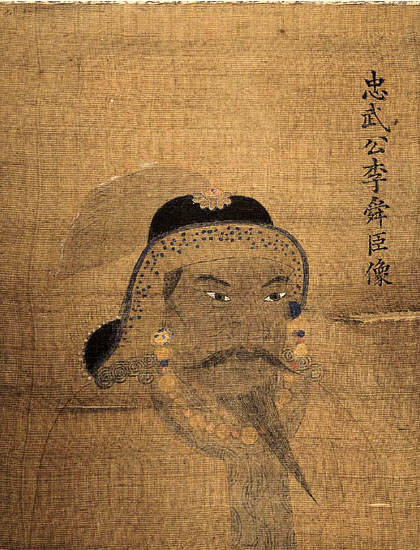
อี ซุน-ชิน

|title=Yi Sun-sin
|hangul= or
|context=old
|rr=I Sunsin "or" Ri Sunsin
|mr=Yi Sunsin "or" Ri Sunsin
|rrja=Yeohae
|mrja=Yŏhae
|rrph=Chungmu
|mrph=Ch'ungmu
อี ซุน-ชิน (; 28 เมษายน พ.ศ. 2087 – 16 ธันวาคม พ.ศ. 2141) คือแม่ทัพเรือของเกาหลีในยุคราชวงศ์โชซ็อน ที่มีชื่อเสียงจากการนำกองทัพเรือเกาหลีเข้าต่อสู้กับกองทัพเรือญี่ปุ่น ในการรุกรานเกาหลีของญี่ปุ่น (พ.ศ. 2135-2141) ในยุคราชวงศ์โชซ็อน เขาเข้าร่วมรบในฐานะผู้บัญชาการที่ 1 แห่งจังหวัดทหารเรือคย็องซัง, ช็อลลา และชุงช็อง ราชทินนามของเขาคือ "Samdo Sugun Tongjesa" (ฮันกึล : 삼도수군통제사, ฮันจา : 三道水軍統制使) ซึ่งแปลว่า ผู้บัญชาการ 3 จังหวัดทหารเรือ ซึ่งเป็นราชทินนามสำหรับผู้ที่ครองตำแหน่ง ผู้บัญชาการหน่วยรบทางทะเลของราชวงศ์โซซอน มาจนถึง พ.ศ. 2439 อี ซุน-ชินมีชื่อเสียงด้วยการเอาชนะกองทัพญี่ปุ่นในขณะที่ฝ่ายตนมีจำนวนน้อยกว่ามากได้ และการประดิษฐ์เรือรบเต่า (คอบุกซ็อน, 거북선) ซึ่งเป็นเรือรบหุ้มเกราะโลหะลำแรกของโลกอีกด้วย เขาได้รับการยกย่องในฐานะแม่ทัพเรือไร้พ่าย และอาจหาญด้วยวีรกรรมการที่ตนนั้นถูกกระสุนปืนไฟยิงแต่มีคำสั่งให้ลูกน้องมัดตนไว้กับเสากระโดงเรือจนกว่าจะตายและให้แม่ทัพรองสวมเกราะของตนเพื่อขวัญกำลังใจของทหารเรือเกาหลีซึ่งมีเพียงไม่กี่คนในโลกนี้ที่ได้รับการยกย่องเช่นนี้ Korean Hero Yi Sunsin
เขาถึงแก่อสัญกรรมในยุทธนาวีที่โนรยัง (อ่านว่า โน-รยัง) จากการถูกยิงด้วยกระสุนปืนไฟหนึ่งนัด ในวันที่16 ธันวาคม พ.ศ. 2141 ราชสำนักโชซ็อนยกย่อง เขาด้วยการพระราชทานราชทินนาม และยศให้หลายตำแหน่ง รวมทั้งชื่อที่ตั้งให้เป็นเกียรติอย่าง "ชุงมูกง" (Chungmugong,충무공, 忠武公, ขุนศึกผู้จงรัก) , "ซ็อนมูอิลดึงกงชิน" (Seonmu Ildeung Gongsin, 선무일등공신, 宣武一等功臣, นายทหารผู้ควรได้รับการยกย่องชั้น1แห่งราชวงศ์โซซอน) และตำแหน่งอีก 2 คือ "ย็องอึยจ็อง" (Yeongijeong, 영의정, 領議政, Prime Minister) , และ "ท็อกพุงบูว็อนกุน" (Deokpung Buwongun, 덕풍부원군, 德豊府院君, เจ้าชายแห่งราชสำนักจากท็อกพุง) และได้รับพระราชทานราชทินนามจากจักรพรรดิว่านลี่แห่งราชวงศ์หมิงว่า "จอมพลเรือแห่งจักรวรรดิหมิง"
== ช่วงต้นของชีวิต ==
อี ซุน-ชินเกิดที่กรุงฮันยัง (ปัจจุบันคือโซล) ตระกูลของเขาคือตระกูลอีแห่งท็อกซู พ.ศ. 2095 อี ช็อง พ่อของเขาถูกจับและลงโทษ จากข้อหาประกอบพิธีศพให้อาชญากรที่ตายไปแล้ว ครองครัวของเขาจึงย้ายไปที่อาซาน จังหวัดกองซางโต พระเจ้าซอนโจพระราชทานอภัยโทษให้ในปี พ.ศ. 2110
หนึ่งในเหตุการณ์ที่สำคัญในช่วงนี้คือการที่เข้าได้เป็นเพื่อนกับ ยู ซองรยง (유성룡) นักวิชาการผู้มีชื่อ ที่ได้เป็นมหาเสนาบดีของเกาหลีในช่วงการรุกรานเกาหลีของญี่ปุ่น (พ.ศ. 2135-2141) ซึ่งในช่วงสงครามนี้ การสนับสนุนของยู ซองลยอง มีความสำคัญมากๆต่อชัยชนะของอี ซุน-ชิน
ในวัยเด็ก เขาเล่นเกมสงครามกับเพื่อนๆ ซึ่งในการละเล่นนี้ เขาได้แสดงให้เห็นถึงความเป็นอัจฉริยะด้านความเป็นผู้นำทางทหาร (เช่นเดียวกับนโปเลียน) และเขายังประดิษฐ์ธนูและลูกศรเองตั้งแต่ยังเป็นวัยเด็ก
พ.ศ. 2119 อี ซุน-ชินเขาสอบคัดเลือกนายทหารประจำปี (무과; 武科) เขาได้แสดงความสามารถเชิงดาบและธนู ให้เป็นที่ประทับใจแก่คณะกรรมการตัดสิน แต่ตกในการสอบขี่ม้าเพราะตกม้าขาหัก หลังจากเข้าสอบใหม่และผ่าน เขาถูกส่งไปรบในตำบลทหารกองทัพภาคเหนือ ในจังหวัดฮัมยอง (ปัจจุบันเป็นจังหวัดหนึ่งของเกาหลีเหนือ) เขาเป็นนายทหารใหม่ที่อายุเยอะที่สุด (32 ปี) เขาได้รับหน้าที่เข้ารบต่อสู้กับพวกหนู่เจิน (ต่อมาคือพวกแมนจู) ที่เข้ามาปล้นสะดมตามแนวชายแดน อี ซุน-ชินได้รับการยอมรับอย่างรวดเร็วจากความเป็นผู้นำและเป็นผู้มีกลยุทธ์
พ.ศ. 2126 เขาวางแผนลวงพวกหนู่เจินให้ออกมารบ จนสามารถเอาชนะและจับหัวหน้าพวกหนู่เจิน มูไปไน ได้อย่างไรก็ตาม อี ซุน-ชินต้องพักราชการไปไว้ทุกข์ให้บิดาที่จากไปตามประเพณีอยู่ 3 ปี ก่อนจะกลับเข้ามารับราชการอีก
ความสามารถและความสำเร็จที่ยอดเยี่ยมของเขานั้น กลับเป็นการสร้างความอิจฉาริษยาให้แก่ผู้อื่นยิ่ง กล่าวหาว่าเขาหนีทัพระหว่างการรบ การใส่ร้ายนี้ นำโดยนายพล ลีอี ผู้ซึ่งต่อมาแพ้ให้กับกองทัพญี่ปุ่นในการรบที่ซางจู การใส่ร้ายป้ายสีเพื่อขัดแข้งขัดขาผู้อื่น กลายเป็นเรื่องปกติมากๆในกองทัพและรัฐบาลเกาหลีในปีถัดๆมา ในที่สุด อี ซุน-ชินก็ถูกจับจองจำและทรมาน หลังถูกปล่อย เขาถูกลดขั้นเป็นเพียงพลทหาร แต่เขาก็ไต่เต้าขึ้นมาใหม่ได้อีกอย่างรวดเร็ว จนได้เป็นผู้บัญชาการศูนย์ฝึกทหาร และถูกย้ายไปเป็นผู้พิภาคษาศาลทหารในจังหวัดเล็กๆแห่งหนึ่ง
ความพยายามของอี ซุน-ชินในภาคเหนือ ทำให้เขาได้เลื่อนตำแหน่งอย่างรวดเร็ว ในช่วงเดือนท้ายๆของปี พ.ศ. 2133 เขาได้รับการปรับเลื่อนตำแหน่งถึง 4 ครั้ง และในท้ายที่สุด เขาได้รับตำแหน่งผู้บัญชาการฝ่ายซ้ายแห่งจังหวัดทหารเรือจอนลา (전라좌도; 全羅左道) ในช่วงนี้เอง รัฐบาลโซซอนกำลังอยู่ในภาวะสับสน เนื่องจากความไม่แน่ชัดว่าญี่ปุ่น ภายใต้การนำของโทโยโทมิ ฮิเดโยชิ จะรุกรานเกาหลีหรือไม่ (ซึ่งผลคือ ญี่ปุ่นรุกรานเกาหลีจริงจริงในอีก 2 ปีให้หลัง) และ การเรืองอำนาจของนู่เอ๋อร์ฮาชื่อ ผู้นำหนุ่มแห่งหนู่เจิน (เขาคือผู้วางรากฐานให้อาณาจักรแมนจู ต่อมา ลูกหลานของเขา ก็สามารถบุกยึดประเทศจีน สถาปนาราชวงศ์ชิงได้) ด้วยเหตุนี้ จึงมีการโยกย้ายนายทหารผู้เปี่ยมประสบการณ์ ขึ้นไปประจำการยังจุดยุทธศาสตร์ ด้วยเหตุนี้ อี ซุน-ชินจึงถูกส่งไปประจำการที่ยอซู ในวันที่ 13 มีนาคม พ.ศ. 2133 และที่นี่เอง เขารับผิดชอบสร้างมณฑลทหารเรือขึ้นมา ซึ่งต่อมากลายเป็นกุญแจสำคัญในการต่อต้านกองทัพญี่ปุ่นในสงคราม 7 ปีหรือศึกอิมจิน (ชื่อที่ชาวเกาหลีเรียก การรุกรานเกาหลีของญี่ปุ่น (พ.ศ. 2135-2141)) เขาสร้างความแข็งแกร่งให้กองทัพเรือเกาหลีผ่านการปรับปรุงหลายครั้ง รวมไปถึงการสร้างเรือเต่า โคบุ๊คซอน ที่ถือได้ว่าเป็นเรือรบหุ้มเกราะเหล็กลำแรกของโลก
== การรุกรานเกาหลีของญี่ปุ่น (พ.ศ. 2135-2141) ==
วีรกรรมของอี ซุน-ชิน ได้รับการจดจำอย่างมาก จากการเข้าร่วมรบหลายต่อหลายครั้งในการรุกรานเกาหลีของญี่ปุ่น (พ.ศ. 2135-2141) นี้เอง ในปี พ.ศ. 2135 โทโยโทมิ ฮิเดโยชิออกคำสั่งเคลื่อนพลเข้าตีเกาหลี หมายจะกวาดพื้นที่ทั้งคาบสมุทรเกาหลี เพื่อใช้เป็นฐานปฏิบัติการหน้าในการเข้ายึดประเทศจีนต่อไป หลังการโจมตีเมืองปูซาน อี ซุน-ชินก็เริ่มปฏิบัติการโต้ตอบทางทะเล จากยอซู หน่วยบัญชาการของเขา เขามีชัยเหนือญี่ปุ่นใน ยุทธนาวีที่โอ๊กโป,ยุทธนาวีที่ซาชาน และอีกหลายศึก ชัยชนะอย่างต่อเนื่องของเขา ทำให้แม่ทัพทั้งหลายของญี่ปุ่นกังวลถึงภัยจากทางทะเล อี ซุน-ชินเข้ารบในยุทธนาวีใหญ่ๆ อย่างน้อย 23 ครั้ง และได้ชัยชนะทุกครั้ง
ฮิเดโยชิตระหนักถึงความจำเป็นยิ่งยวด ถึงการครอบครองทะเลในระหว่างสงคราม จากล้มเหลวในการจ้างเรือแกลเลียนจากโปรตุเกส ฮิเดโยชินจึงหันไปเพิ่มขนาดกองเรือของเขาเป็น 1,700ลำ โดยคิดว่าเกาหลีจะสู้ในระยะประชิด และญี่ปุ่นจะเอาชนะได้โดยง่ายเป็นแน่ เพราะในเวลานั้นระดับความสามารถของกองทัพเกาหลีและญี่ปุ่นแตกต่างกันมาก
มีเหตุผลอยู่หลายประการว่าทำไมอี ซุน-ชินถึงชนะได้หลายต่อหลายครั้ง หนึ่งคือ อี ซุน-ชินได้เตรียมตัวรับมือกับสงคราม ที่เขามองว่าเลี่ยงไม่ได้ โดยการตรวจความพร้อมของกำลังพล, ยุทโธปกรณ์และเกียกกาย (กองเสบียง) ให้มีความพร้อมอยู่เสมอ โดยเฉพาะอย่างยิ่ง การวางแผนและสร้างเรือเต่า ที่ถือว่าเป็นกุญแจหลักต่อชัยชนะในครั้งนี้ สอง เกาหลีมีความเชี่ยวชาญในด้านภูมิศาสตร์ประเทศของตัวเองเป็นอย่างดี และอี ซุน-ชินก็มักจะล่อญี่ปุ่น ให้เข้ามารบในที่ๆและวันเวลาญี่ปุ่นเสียเปรียบเสมอๆ โดยสถานที่นั้นคือสถานที่ที่เป็นช่องแคบ เรือรบญี่ปุ่นที่มีจำนวนมากเข้ามาติดกับและเบียดเสียดจนเรือรบแถวหลังไม่สามารถช่วยสนับสนุนได้และคลื่นทะเลหนุนให้เรือรบญี่ปุ่นเข้ามาในช่องแคบได้ง่าย แต่หนีออกไปไม่ได้ อี ซุน-ชินยังแสดงให้ทหารหาญเห็นถึงความกล้าหาญและความจงรักษ์เสมอๆ เขาปฏิบัติต่อทหารของเขาด้วยเกียรติ และรบเคียงบ่าเคียงไหล่ทหารหาญ แม้ในสถานการณ์เสี่ยงอันตราย มีการบันทึกเอาไว้ว่า เขามักจะแสดงออกถึงความเสียดายในชีวิตทหารที่ตายไป และตอบสนองความต้องการสุดท้ายของทหารที่เสียชีวิตในหน้าที่|เสียชีวิตเสมอๆ ด้วยเหตุนี้เอง ทหารทุกนายจึงรักเขา และพร้อมที่จะร่วมเป็นร่วมตายกับเขา แม้ข้าศึกจะมีจำนวนมากกว่านับร้อยเท่า มากไปกว่านั้น เขามีคุณสมบัติของความเป็นผู้นำ|ผู้นำในการรักษาขวัญกองทัพ ในยามที่ข่าวความพ่ายแพ้ทางบกจะเข้ามา และอีกประการหนึ่งที่ทำให้เกาหลีชนะญี่ปุ่นได้คือ เรือรบเกาหลี พานโอกซอน ที่มีคุณลักษณ์เหนือชั้นกว่าเรือรบญี่ปุ่นยิ่ง โดยเชิงโครงสร้างแล้ว พานโอกซอนมีความแข็งแกร่งมากกว่า ท้องเรือแข็งแกร่ง มีปืนใหญ่ประจำเรือไม่ต่ำกว่า 20 กระบอก ในขณะที่ญี่ปุ่นมีเพียงหนึ่งหรือสองกระบอก ถึงแม้บางลำจะเป็นปืนอย่างยุโรปแต่ก็เป็นปืนรุ่นเก่า จึงทำให้เรือรบเกาหลีมีข้อได้เปรียบในการสู้ระยะไกลอย่างมาก
ความเยี่ยมยอดของเขา ในฐานะนักยุทธศาสตร์และผู้นำนั้น ได้รับการกล่าวขานอย่างมาก ในระหว่างสงคราม ตัวอย่างเช่น ยุทธการที่ช่องแคบมยองลยาง (명량) ที่อี ซุน-ชินนำเรือพานโอกซอนเพียง 13 ลำ เข้าโรมรันกับกองเรือญี่ปุ่น 333 ลำ (เป็นเรือรบ 133ลำ และเรือลำเลียงไม่น้อยกว่า 200 ลำ)
The Failure of the 16th Century Japanese Invasions of Korea ¿£½ÎÀÌ¹ö ¹é°ú°Ë»ö - ¸í·®´ëÃ¸ 한국일보 : 전남&#x5D; "명량대첩 승전고 다시 울려라" 세계를 밝히는 신문 - 세계닷컴
ในวันที่ 26 ตุลาคม พ.ศ. 2140 โดยสามารถจมเรือรบญี่ปุ่นได้รวม 31 ลำ ปูมบันทึกความทรงจำของอี ซุน-ชิน:วันที่ 17 กันยายน ค.ศ. 1596 (ตามจันทรคติ) ทำให้เรือจำนวนหนึ่งใช้การไม่ได้รวม 92 ลำ จับทหารญี่ปุ่นในการรบมาเป็นเชลยประมาณ 8,000 ถึง 18,466 นาย ภาพยนตร์เกาหลีเรื่อง ""Immortal Admiral Yi Sun-shin"" ในขณะที่ทางเกาหลีไม่เสียเรือเลยสักลำ มีเพียงทหารตาย 2 นาย และบาดเจ็บ 3 นาย บนเรือที่อี ซุน-ชินบัญชาการ ปูมบันทึกความทรงจำของอี ซุน-ชิน:วันที่ 19 กันยายน ค.ศ. 1596 (ตามจันทรคติ) และอี ซุน-ชินยังเป็นผู้บัญชาการที่กระตือรือร้น มักจะเป็นฝ่ายเข้าตีกองเรือญี่ปุ่นอยู่เสมอ
ภายใต้การบัญชาการของ อี ซุน-ชิน กองทัพญี่ปุ่นจึงต้องถอนกำลังออกไปอย่างหลีกเลี่ยงไม่ได้ ทำให้เกาหลีและจีนปลอดภัยจากการรุกรานของญี่ปุ่น
ความสำเร็จในการรบในครั้งนี้ เป็นผลจากการแผนการวางกลยุทธ์ โดยเขาศึกษาทิศทางของกระแสน้ำและกระแสลมอย่างละเอียดจนทำให้ชนะข้าศึกในที่สุด (ในปี พ.ศ. 2557 มีการนำยุทธการที่ช่องแคบมยองลยาง (ฮันกึล : 명량) ไปสร้างเป็นภาพยนตร์สงครามอิงประวัติศาสตร์ในชื่อ อีซุนชิน ขุนพลคลื่นคำราม Myeongryang : The Admiral: Roaring Currents, Roaring Currents ทำรายได้สูงสุดในปีที่ออกฉายและยังคงทำรายได้สูงสุดตลอดกาลในประเทศเกาหลีใต้)
พ.ศ. 2136 อี ซุน-ชิน ได้รับการแต่งตั้งให้เป็นผู้บัญชาการกองทัพเรือภาคใต้ และได้รับพระราชทานราชทินนาม "นายพลเรือแห่งสามจังหวัดทหารเรือ" (ฮันกึล : 삼도수군통제사, ฮันจา :三道水軍統制使) ซึ่งทำให้เขาสามารถบังคับบัญชา กองทัพเรือซ้ายและขวาของจังหวัดกองซางโต กองทัพเรือซ้ายและขวาของจังหวัดจอนลา และกองทัพเรือซ้ายและขวาของจังหวัดชุงชอง
=== การทัพทั้งสี่ของแม่ทัพลี ===
กองกำลังญี่ปุ่นยกพลขึ้นบกที่ปูซานและดาแดจิน ที่ซึ่งเป็นเมืองท่าทางใต้ของเกาหลี เนื่องจากไม่มีกองเรือต่อต้าน กองทัพบกญี่ปุ่นจึงรุกคืบ เข้ายึดเมืองท่าทั้ง 2 ได้อย่างรวดเร็ว และเริ่มรุกขึ้นเหนือประหนึ่งสายฟ้าฟาด ทำให้เดินทางถึงโซลในวันที่ 2 พฤษภาคม พ.ศ. 2135 ใช้เวลานับจากปฏิบัติการสะเทินน้ำสะเทินบก|ยกพลขึ้นบกเพียง 19 วัน สาเหตุที่กองทัพญี่ปุ่นสามารถดำเนินกลยุทธ์ได้อย่างรวดเร็วนั้น เนื่องจากความไร้ประสิทธิภาพของกองทัพบกภาคใต้ เนื่องจากกองกำลังหลักทางบกของเกาหลีไปอยู่ที่ภาคเหนือเป็นส่วนใหญ่ อีกทั้งประมาทว่าญี่ปุ่นจะไม่รุกราน โดยเฉพาะอย่างยิ่ง การรบที่แซงจู และความล้มเหลวในการป้องกันด่านโจลยอง
การทัพทั้งสี่ของอี ซุน-ชิน รวมไปถึงทุกๆ ปฏิบัติการ อย่างน้อย 33 ปฏิบัติการใหญ่ๆ ที่อี ซุน-ชินได้ชัยมา ทำให้ญี่ปุ่นต้องเสียเรือรบซันเคน เรือลำเลียงพล และเรือลำเลียงเสบียงนับร้อยๆ และมีทหารถูกจับนับพันนาย
=== เรือเต่า ===
ไฟล์:TurtleShip1795.jpg|thumb|right|ภาพวาดเรือเต่า
ความสำเร็จที่ได้รับการจดจำมากของแม่ทัพลีก็คือการรื้อฟื้น และพัฒนาเรือเต่า (โคบุคซอน;거북선) ขึ้นมาจากความคิดสร้างสรรค์ของเขา และการสนับสนุนของผู้ใต้บังคับบัญชาทุกนาย แท้จริงแล้ว อี ซุน-ชินไม่ใช่ผู้ที่คิดค้นเรือเต่านี้ขึ้นมา อย่างที่หลายคนเข้าใจกัน หากแต่เขานำแบบแปลนเก่า ที่มีการคิดขึ้นมาแต่ยุคต้นราชวงศ์โชซ็อน มาปรับปรุงใหม่ต่างหาก มีการคาดกันว่า แบบแปลนเก่านี้ น่าจะถูกเขียนขึ้นในรัชสมัยของพระเจ้าแทจง
เรือเต่าที่อี ซุน-ชินได้ปรับปรุงขึ้น มีอัตราบรรจุปืนใหญ่ 24-28 กระบอก โดยแบ่งเป็นกราบ (ด้านข้างของเรือ) ละ 11กระบอก และหัวและท้ายเรือ ตำแหน่งละหนึ่งกระบอก หัวเรือถูกแกะสลักเป็นรูปมังกร และที่หัวมังกรแกะสลักนี้ สามารถบรรจุปืนใหญ่ได้อีกถึง 4 กระบอก อีกทั้งมีการบรรจุม่านควันอีกด้วย ปืนใหญ่และม่านควันนี้ถูกตกแต่งเข้ากันอย่างดี เพื่อการข่มขวัญข้าศึก ที่ด้านข้างของเรือ มีการเจาะช่องเพื่อยิงธนู, ปืนคาบชุด และปืนครก หลังคาเรือถูกคลุมด้วยแผ่นโลหะรูปเรขาคณิต|แปดเหลี่ยมและหนามแหลม จุดประสงค์ของการสร้างหนามแหลมนี้ เพื่อป้องกันข้าศึกที่พยายามบุกเข้ายึดเรือ เพราะด้วยเหตุว่าลี ชุนชินทราบดีว่าประสิทธิภาพของทหารเกาหลีนั้นต่างจากความชำนาญอาวุธของทหารญี่ปุ่นมากรวมถึงทหารราบเกาหลีมักด้อยความสามารถทั้งด้านการฝึกฝนและอาวุธ ถึงแม้จะมีการสวมเกราะของทหารทั้ง2ฝ่ายแล้วก็ตามเรือรบญี่ปุ่นนี้มีขนาดใหญ่กว่าเรือเกาหลี อีกทั้งมีกราบเรือที่ยาวกว่า หนามแหลมบนเรือเต่านี้ จึงมีประโยชน์ในการป้องกันทหารญี่ปุ่นกระโดดลงมายึดเรืออย่างยิ่ง ตัวเรือมีหางเสืออยู่2ใบ และใบพาย 20ใบ ในยามเดินเรือ หนึ่งใบพาย จะใช้ 2ฝีพาย แต่ในยามรบ จะใช้ 5ฝีพาย
ยังเป็นที่ถกเถียงกันอยู่ในวงการประวัติศาสตร์ เกี่ยวกับจำนวนชั้นของเรือเต่า ว่ามี 2 หรือ 3ชั้น และยังไม่มีคำตอบที่ชัดเจน แต่ทว่า เป็นที่แน่นอนว่าเรือเต่านั้นมีหลายชั้น แยกฝีพายออกจากหน่วยรบ นี่ทำให้เรือเต่ามีความคล่องตัวสูง เนื่องด้วยทั้งกำลังคนและลม โดยมากแล้ว เชื่อว่าเรือมี 2ชั้น ตามแปลนที่1 และ2ของเรือเต่า แต่นักประวัติศาสตร์บางท่านก็ยังเชื่อว่าเรือเต่ามี 3ชั้น เนื่องจากอี ซุน-ชินเป็นคนที่มีความเป็นส่วนตัวอันเป็นเอกลักษณ์ และเป็นคนมีความคิดสร้างสรรค์สิ่งใหม่ๆเสมอๆ ซึ่งแตกต่างจากคนอื่นที่มีคุณวุฒิ และวัยวุฒิเช่นเดียวกับเขาอย่างสิ้นเชิง จึงมีความเป็นไปได้ว่าเขาจะสร้างเรือเต่า 3ชั้น นอกจากนี้ เรือธงของเขา (เรือปานโอกซอน) ที่เขาใช้ตลอด 4การทัพนี้ ก็มี 3ชั้น ดังนั้นเรือเต่าก็น่าจะมี 3ชั้นเช่นกัน
เรือเต่านี้ เป็นส่วนที่มีชื่อเสียงที่สุดเกี่ยวกับกองเรือของอี ซุน-ชิน แต่เขากลับไม่เคยใช้เรือเต่ามากกว่า 5ลำ ในแต่ละยุทธนาวี สาเหตุที่ใช้น้อยนั้น ไม่ใช่มาจากเรื่องงบประมาณ และเวลาในการก่อสร้างอันมีจำกัดในตอนนั้น แต่เป็นเพราะกลยุทธ์การนาวีต่างหาก ในยุคนั้น คงมีเพียงราชนาวีอังกฤษและราชนาวีโซซอนเท่านั้น ที่ใช้ปืนใหญ่เป็นอาวุธหลัก โดยประวัติศาสตร์แล้ว ราชนาวีโซซอนมักจะปราบโจรสลัด|สลัดญี่ปุ่นด้วยปืนและปืนใหญ่มาตั้งแต่ราวๆ พ.ศ. 1933 แต่ราชนาวีโซซอนไม่มีหน่วยนาวิกโยธิน เพื่อยึดเรือ ในขณะที่กองทัพเรือญี่ปุ่นมี ดังนั้นจึงเป็นเรื่องสำคัญมากสำหรับราชนาวีโซซอน ในการ "ออกห่าง" จากเรือรบญี่ปุ่น อี ซุน-ชินมักจะเตือนลูกน้องเขาเสมอว่า การไปรบประชิดตัวกับญี่ปุ่นเป็นเรื่องต้องห้าม เพราะฝ่ายญี่ปุ่นเป็นผู้เชี่ยวชาญด้านอาวุธระยะประชิดและกองทัพออกแบบอย่างมีประสิทธิภาพเพื่อด้านนี้โดยเฉพาะ แต่ให้อาศัยระยะยิงที่เหนือกว่าให้เป็นประโยชน์แทน และเรือเต่าก็ถูกออกแบบมาเพื่อการนี้
เรือเต่า ถูกนำออกมาใช้ครั้งแรกในยุทธนาวีแห่งซาชอน (พ.ศ. 2135) และถูกนำมาใช้เกือบทุกครั้งจนกระทั่งเกิดเหตุการณ์ ยุทธนาวีแห่งชีลชอนลยาง|โศกนาฐกรรมที่ชีลชอนลยาง ที่ราชนาวีเสียเรือเต่าและพานโอกซอนทั้งหมด เหลือเพียง เรือพานโอกซอน 13ลำเท่านั้น (อี ซุน-ชินไม่ได้เป็นผู้บังคับบัญชาในยุทธนาวีนี้ เนื่องจากเชื่อว่าเป็นกับดัก จึงถูกจับขึ้นศาลทหาร) และไม่ปรากฏอีกเลย นับแต่ยุทธการที่ช่องแคบมยองลยาง จุดเปลี่ยนที่2 ของสงคราม
เรือเต่านี้ โดยมากมักจะใช้เป็นหัวหอกทะลวงข้าศึก ใช้ได้ดีในพื้นที่แคบ ล้อมรอบไปด้วยเกาะแก่ง แต่ไม่เหมาะที่จะใช้ในทะเลเปิด
=== สายลับสองหน้าของญี่ปุ่น และความแตกแยกของเกาหลี ===
หลังชัยชนะอย่างต่อเนื่องของอี ซุน-ชิน ฮิเดโยชิ และแม่ทัพของเขาก็เริ่มหวาดเกรง เพราะกองเรือเกาหลีเข้าใกล้ปูซาน ฝ่ายญี่ปุ่นกลัวว่าเส้นทางลำเลียงเสบียงจะถูกตัด อีกทั้ง อี ซุน-ชินยังทำให้การขนส่งอาหารและยุทโธปกรณ์ของญี่ปุ่นล่าช้า กำลังเสริมจากญี่ปุ่นก็ผ่านด่านกองทัพเรือเกาหลีไปไม่ได้ ด้วยเหตุนี้ แผนการบุกเข้าเปียงยางจึงชะงักลง ด้วยว่าเสบียงมาไม่ถึงมือกองหน้าทั้ง2ของญี่ปุ่น
แต่ฮิเดโยชิก็ปรับแผนอย่างรวดเร็ว ที่ปูซาน เรือรบญี่ปุ่นถูกปรับปรุงด้วยการเสริมเกราะไม้และปืนใหญ่ และเพิ่มมาตรการป้องกันอ่าวด้วยปืนใหญ่ตามริมแนวชาวฝั่ง โดยสั่งให้โรงหล่อในปูซานหล่อขึ้นมา ที่สำคัญที่สุด ญี่ปุ่นรู้ว่าใครอยู่เบื้องหลังความกลัวของพวกเขา และอี ซุน-ชินจะต้องถูกกำจัดให้พ้นทาง ตราบใดที่อี ซุน-ชินยังอยู่ ไม่มีอะไรสามารถรับประกันความปลอดภัยทางทะเลให้ญี่ปุ่นได้แน่นอน
เนื่องจากความแยกแยก แบ่งฝักฝ่าย เล่นพรรคเล่นพวกของราชสำนักโซซอน ทำใหญ่ญี่ปุ่นคิดกลอุบายได้ สายลับ|สายลับสองหน้าของญี่ปุ่นนาม โยชิระ ถูกส่งเข้าหานายพลเกาหลีนาม คิม อูงซู เพื่อคอยป้อนข้อมูลเท็จให้เกาหลี และทางเกาหลีก็เชื่อเขาเสียด้วย
วันหนึ่ง เขาหลอกแม่ทัพคิมว่า แม่ทัพ คาโต้ คิโยมาสะจะยกทัพมา ณ สถานที่ และวันเวลาที่แน่นอน ด้วยกำลังพลมหาศาล เพื่อโจมตีชายฝั่งอย่างแน่นอน และยุยงให้เขาส่งอี ซุน-ชินออกไปรบ แม่ทัพคิมหลงเชื่อและส่งสารแจ้งไปยังจอมพล คอน ยูล ผู้บัญชาการทหารสูงสุด (Commander-in-Chief; 도원수, 導元帥) ผู้ที่ส่งสารฉบับนี้ขึ้นทูลเกล้าถวายแด่พระเจ้าซอนโจอีกทอด พระเจ้าซอนโจทรงกระหายชัยชนะ เพื่อที่จะขับญี่ปุ่นออกไปจากราชอาณาจักรของพระองค์ยิ่งนัก จึงทรงพระราชทานพระบรมราชานุญาตให้โจมตี อย่างไรก็ตาม อี ซุน-ชินกลับปฏิเสธที่จะสนองพระบรมราชโองการ เนื่องจากเขาทราบดีว่า ข้อมูลนี้ได้รับมาจากสายลับของข้าศึก อีกทั้งยุทธภูมินี้ เต็มไปด้วยหินโสโครก อันตรายอย่างยิ่ง อีกทั้งคลื่นลมก็ไม่เหมาะแก่การรบ ที่สำคัญ เขาไม่เชื่อคำพูดสายลับสองหน้า
เมื่อแม่ทัพคิมกราบทูลรายงานถึงการปฏิเสธพระบรมราชโองการ เหล่าขุนนางขี้อิจฉา ที่จ้องจะล้มอี ซุน-ชินต่างก็เร่งกราบทูลให้ลงพระอาญาอี ซุน-ชิน และส่งแม่ทัพวอน กยูน อดีตอดีตผู้บัญชาการกองเรือตะวันตกแห่งจังหวัดกองซาง และผู้บัญชาการทหารบกแห่งจอนลา เพื่อเป็นการซ้ำเติมอี ซุน-ชิน วอน กยูนยังกราบทูลรายงานป้ายสีว่า อี ซุน-ชินเป็นพวกขี้เหล้าและเกียจคร้าน
ด้วยเหตุนี้ อี ซุน-ชินจึงถูกปลด ถูกจับใส่โซ่ตรวน และถูกส่งไปยังโซล เพื่อทรมานและจองจำ อี ซุน-ชินถูกทรมานจนเกือบตาย ด้วยวิธีทรมานพื้นฐานเช่น การเฆี่ยนด้วยแส้, การโบยตีด้วยพลอง, การนาบด้วยเหล็กร้อนแดง และ ด้วยวิธีตามแบบการทรมานของเกาหลี คือการหักขา แท้จริงแล้ว พระเจ้าซอนโจทรงหมายจะเอาชีวิตเขาด้วยซ้ำ แต่ผู้สนับสนุนอี ซุน-ชิน โดยเฉพาะ เสนาบดีชุง ตาก ขอให้ทรงเมตตาอี ซุน-ชิน เพื่อเห็นแก่ความดีความชอบแต่ครั้งก่อน ส่วนมหาเสนาบดี ยู ซอง ลยอง ที่เคยเป็นเพื่อนสมัยเด็กของอี ซุน-ชิน และเป็นหัวเรือใหญ่ในการสนับสนุนเขากลับนิ่งเงียบในช่วงนี้ แม้จะได้รับการละเว้นโทษตาย แต่เขากลับถูกลดขั้นลงเป็นทหารเลวอีกครั้ง ในกองพลของจอมพลคอน ยูล โทษนี้ สำหรับแม่ทัพเกาหลีนั้น รุนแรงยิ่งกว่าโทษตายเสียอีก เพราะพวกเขามีชีวิตอยู่ด้วยเกียรติยศ
อย่างไรก็ตาม นี่ไม่ใช่ครั้งแรกที่เขาโดนลดขั้นลงเป็นทหารเลว ก่อนนี้ ตอนที่เขาเป็นนายทหาร เขาก็เคยถูกใส่ความว่าหล่ะหลวมในการป้องกัน เผ่าหนี่เจิน อานารยชน ผู้รุกรานจากทางเหนือ ที่ส่งผลให่เกิดความสูญเสียมากมายนัก แต่ข้อเท็จจริงนั้น อี ซุน-ชินมองเห็นถึงจุดอ่อนนี้แล้ว และสั่งให้เสริมแนวป้องกัน แต่ผู้บังคับบัญชาของเขากลับเห็นว่าเขาเลอะเทอะ และโยนความผิดทุกอย่างให้เขาในภายหลัง
แต่ถึงแม้ว่าเขาจะได้รับความอัปยศอดสู จากการถูกลดขั้นเป็นทหารเลว แต่เขาก็ยังคงทำงานของเขาโดยไม่ปริปากบ่นอย่างขยันขันแข็ง อีกทั้งบรรดานายทหารก็ล้วนให้เกียรติเขา ด้วยรู้ว่าเขาเป็นผู้บริสุทธิ์ และในไม่ช้า เขาก็เข้าไปอยู่ภายใต้การบังคับบัญชาของจอมพลคอน ยูล จนกระทั่งการตายในสนามรบของแม่ทัพวอน กยูน พร้อมหายนะที่ช่องแคบชีลชอนลยอง เขาจึงได้รับการคืนยศ
=== การคืนยศและการทัพครั้งสุดท้าย ===
เนื่องด้วยอี ซุน-ชิน ไม่มีอำนาจใดๆอีกต่อไปแล้ว ญี่ปุ่นจึงไม่มีอะไรต้องกังวลอีกต่อไป การเจรจาสันติภาพระหว่างเกาหลีและญี่ปุ่น ประสบความล้มเหลวใน พ.ศ. 2139 และการรุกรานเกาหลีครั้งที่2จึงเปิดฉากขึ้นในต้นเดือนของปีถัดมา ด้วยกำลังพล 140,000 นาย และกองเรือ 1,000ลำ แต่รอบนี้ญี่ปุ่นโชคไม่ดีเหมือนคราวก่อน สมเด็จพระจักรพรรดิว่านลี่ แห่งราชวงศ์หมิง มีพระบรมราชโองการ ส่งกองพลนับพันเข้ามาช่วยเหลือเกาหลีในครั้งนี้ ดังนั้น เกาหลีจึงสามารถยันกองทัพญี่ปุ่น และผลักญี่ปุ่นลงใต้ได้สำเร็จในช่วงฤดูหนาวของปีพ.ศ. 2139
ถึงแม้ว่ากองทัพผสมทางบกของเกาหลี-จีนจะประสบความสำเร็จอย่างงดงาม แต่ในด้านกองทัพเรือนั้นกลับล้มเหลว แม่ทัพวอน กยูนล้มเหลวในการป้องกันน่านน้ำ ปล่อยให้กองทัพเรือญี่ปุ่นยกพลขึ้นบกที่อ่าวโซแซงได้โดยสวัสดิภาพ และเริ่มปฏิบัติการทางทหารได้อย่างง่ายดาย
แม่ทัพวอน กยูน ผู้ที่เข้ามารับผิดชอบกองทัพเรือเกาหลีแทนอี ซุน-ชิน ตัดสินใจเคลื่อนกองเรือทั้งหมดของราชนาวีโซซอน ที่สร้างโดยอี ซุน-ชิน จำนวน 150ลำ พร้อมกะลาสี 30,000นาย วอน กยูนเคลื่อนพลจากฐานทัพเรือยอซูโดยแทบจะไม่ได้มีแผนการอะไรเลย นอกจากลาดตระเวณล่าทำลายกองเรือญี่ปุ่นบริเวญปูซาน เช้าวันถัดมา วอน กยูน ก็ตรวจพบกองเรือญี่ปุ่น วันที่ 28 สิงหาคม พ.ศ. 2140 ที่ช่องแคบชิลชอน ยุทธนาวีที่ช่องแคบชิลชอนก็เริ่มขึ้น และกองทัพเรือเกาหลีก็ถูกสังหารหมู่ที่นี่เอง ทหารเรือ|กะลาสีเรือเกาหลีที่กำลังเหนื่อยล้าจากการพายเรือ ถูกกองทัพเรือญี่ปุ่นเข้าตีฉับพลัน เรือรบญี่ปุ่นเข้าประชิดเรือเกาหลี ขว้างตะขอเกี่ยวเรือ แล้วทหารญี่ปุ่นโหนตัวเองบุกขึ้นเรือเกาหลี ,เริ่มการประจันบานในระยะประชิด แทหารเกาหลีซึ่งไม่ใช่คู่มือของทหารญี่ปุ่นจึงพ่ายแพ้ในที่สุด
นี่คือความต่างอย่างเห็นได้ชัดระหว่างแม่ทัพกวอน ยูล และแม่ทัพอี ซุน-ชิน ซึ่งอี ซุน-ชินมักจะเคลื่อนทัพอย่างมีแบบแผนและกลยุทธ์ ในขณะที่กวอน ยูลยอมให้กองทัพเรือญี่ปุ่นบุกเข้าประชิด ขึ้นยึดเรือเพื่อเข้ารบในระยะประชิด ซึ่งเป็นกลยุทธ์พื้นฐานของกองทัพญี่ปุ่นได้อย่างง่ายดาย
ผลลัพธ์ของยุทธนาวีนี้ คือหายนะของกองทัพเรือเกาหลี ที่อยู่ในระดับ"สิ้นไร้ไม้ตอก โดยมีเพียงเรือรบ 13ลำเท่านั้นที่เหลือรอดมาได้ (จาก 150ลำ) 12ลำที่รอดมานั้น หนีทัพภายใต้การนำของ ปาล โซล ที่คาดการเอาไว้แล้วว่าการรบครั้งนี้คือหายนะ หลังการล่าทำลาย แม่ทัพกวอน ยูล และแม่ทัพลี ออกกีและผู้บัญชาการอื่นๆ ต่างหนีขึ้นเกาะพร้อมด้วยทหารนายอื่นๆที่รอดตาย แต่ก็พบทหารญี่ปุ่นจากป้อมใกล้ๆ ยืนคอยท่าอยู่แล้ว ไม่มีการจับเป็น และถูกสังหารทิ้งทั้งหมด และยุทธนาวีที่ช่องแคบชีลลยองนี้ ก็เป็นยุทธนาวีเดียวที่ญี่ปุ่นมีชัยเหนือกองทัพเรือเกาหลี ในสงครามนี้
หลังพระเจ้าซอนโจทรงสดับข่าวหายนะนี้ มีพระราชโองการปล่อยอี ซุน-ชิน และคืนยศ ผู้บัญชาการทหารเรือให้ทันที แต่อี ซุน-ชินก็พบว่า เขามีเรือรบอยู่ 12ลำ กับกำลังพลที่รอดชีวิต และพร้อมที่จะเข้าสู่สนามรบเพียง 200นาย เมื่อรวมกับเรือธงของเขา เขามีเรือรบในบังคับบัญชาเพียง 13ลำเท่านั้น ด้วยเหตุนี้ พรเจ้าซอนโจจึงทรงดำริว่ากองทัพเรือของพระองค์สิ้นนาวิกานุภาพแล้ว ยากที่จะพื้นฟูให้ทันเวลา จึงมีพระราชโองการให้ยุบกองทัพเรือ และโยกให้ไปขึ้นตรงต่อกองทัพบก ภายใต้การนำของจอมพล คอน ยูล แต่อี ซุน-ชินกลับทูลตอบว่า "ข้าพเจ้ายังมีเรือรบอยู่13ลำ ตราบที่ข้าพระองค์ยังมีชีวิตอยู่ ราชศัตรูจะไม่มีทางได้ทะเลตะวันตกอย่างแน่นอน (หมายถึงทะเลเหลือง) ฝ่ายญี่ปุ่น ภายใต้การนำของ คูรูชิมะ มิชิฟูสะ,โทโด ทากาโทระ,คาโต้ โยชิอากิ และ วากิซากะ ยาสุฮารุ ที่กำลังได้ใจจากชัยชนะในครั้งก่อน ก็หมายจะกำจัดอี ซุน-ชิน พร้อมเรือรบที่เหลืออีก 13ลำ ระหว่างทางไปโซล ก็เคลื่อนพลออกจากปูซานสู่โซล
การตอบสนองต่อความเคลื่อนไหวของอี ซุน-ชินช่างทรงพลังยิ่ง 26 ตุลาคม พ.ศ. 2140 เขาลวงกองทัพเรือญี่ปุ่น (เรือรบ 133ลำ และเรือลำเลียง ไม่ต่ำกว่า200ลำ) ให้เขามาที่ช่องแคบมลองยอง และเริ่มเปิดฉากเข้าตีกองเรือญี่ปุ่นที่นั่น War Diary (亂中日記) , the autobiographical diary of Admiral Yi Sun-Sin ด้วยการระดมยิงปืนใหญ่และธนูไฟใส่เรือข้าศึก อีกทั้งรักษาระยะห่างจากเรือข้าศึก มิให้ข้าศึกสามารถบุกขึ้นยึดเรือได้ เรือญี่ปุ่น 31ลำอับปาง ทหารญี่ปุ่นนับพันถูกฆ่า ไม่ก็จมน้ำตาย แม่ทัพ คูรูชิมะ มิชิฟูสะ ของญี่ปุ่น ถูกยิงตายโดยพลธนูประจำเรือที่เข้าใกล้เรือธงของญี่ปุ่น ชัยชนะของอี ซุน-ชินในยุทธนาวีที่ช่องแคบมลองยองนี้ สะท้อนให้เห็นถึง ความสามารถอันยิ่งยวดของเขาในฐานะนายทหารจอมยุทธศาสตร์ ทุกวันนี้ ชาวเกาหลีจะเฉลิมฉลองชัยชนะจากยุทธนาวีที่ช่องแคบมลองยอง ในฐานะชัยชนะที่ยิ่งใหญ่ของอี ซุน-ชิน
=== การรบครั้งสุดท้าย และการอสัญกรรมของอี ซุน-ชิน ===
ไฟล์:Battle of Noryang.JPG|300px|thumb|right|แผนที่แสดงเส้นทางการเดินเรือในระหว่างยุทธนาวีโนรยัง
15 ธันวาคม พ.ศ. 2141 กองเรือขนาดใหญ่ของญี่ปุ่น ภายใต้การบังคับบัญชาของชิมาสุ โยชิฮิโระได้มารวมพลที่อ่าวซาชอน ที่อยู่ทางตะวันออกสุดของช่องแคบโนรยัง เป้าหมายของชิมาสุคือการสลายการสกัดกันของกองเรือผสมหมิง-โชซ็อน ที่สกัดกองเรือของโคนิชิ ยูกินากะ เพื่อสนธิกำลัง ก่อนที่จะถอนกำลังกลับบ้าน ในขณะเดียวกัน อี ซุน-ชินก็ทราบตำแหน่งที่แน่ชัดของชิมาสุ ผ่านการรายงานของหน่วยลาดตระเวณหาข่าวและชาวประมงพื้นในพื้นที่
กองเรือโซซอนประกอบด้วย เรือปานโอกซอน 82ลำ และเรือเต่า3ลำ พร้อมกำลังพล 8,000นาย Hawley (2005) , p. 552 ส่วนกองเรือหมิงประกอบด้วย เรือรบเรือสำเภา|สำเภาจีนขนาดใหญ่ 6ลำ เรือแกลเลียนขนาดเล็ก 57ลำHawley (2005) , p. 553 และเรือปานโอกซอนที่อี ซุน-ชินมอบให้ เชน หลิน 2ลำ พร้อมกำลังพล 5,000นายจากกรมทหารประจำมณฑลกวางตุ้ง และนาวิกโยธินจีน 2,600นาย ที่ประจำการบนเรือรบโซซอนChoi (2002) , p. 213
การปะทะเริ่มขึ้น ณ เวลา 0200 ของวันที่ 16 ธันวาคม การรบที่ผ่านมา ฝ่ายญี่ปุ่นไม่สามารถรับมือกับกองเรือเกาหลีได้เลย ถ้าอี ซุน-ชินเป็นคนบัญชาการรบ ครั้งนี้ก็เช่นกัน กองเรือผสมหมิง-โซซอนเปิดฉากยิงปืนใหญ่สกัดกั้นการเคลื่อนตัวของญี่ปุ่น นอกจากนี้ ความคับแคบในช่องแคบโนรยัง ยังทำให้ฝ่ายญี่ปุ่นไม่สามารถขยับตัวได้อีกด้วย
เมื่อญี่ปุ่นเริ่มร่นถอย อี ซุน-ชิน ก็เร่งให้ตามตี แต่ในช่วงเวลานี้เอง กระสุนปืนคาบศิลานัดหนึ่งที่ญี่ปุ่นยิงมา ถูกร่างของอี ซุน-ชินHa (1979) , p. 237 เข้าที่สีข้างด้านขวาHawley (2005) , pp. 549-550 แม้ว่ากระสุนจะเข้าที่จุดตาย แต่อี ซุน-ชินกลับกล่าวว่า "การรบดำเนินมาถึงจุดสูงสุดแล้ว อย่าให้ใครรับรู้ถึงการตายของข้า" แล้วเขาก็ขาดใจตายในอีกไม่กี่อึดใจถัดมา
ผู้ที่อยู่ดูใจอี ซุน-ชิน ก่อนจากไปนั้นมีเพียง3คนเท่านั้น 2ใน3คนนั้นได้แก่ ลี โฮ ลูกชายคนโตของอี ซุน-ชิน และ ลี วาน หลานชายของเขา เพื่อมิให้ใครสังเกตเห็นการตายของอี ซุน-ชิน ลีโฮและลีวาน ประคองร่างของอี ซุน-ชินไร้วิญญาณเข้าไปในตัวเรือ เพื่อหลีกหนีสายตาของผู้คน สำหรับการรบที่เหลือ ลีวานสวมเกราะของลุงของเขา แล้วขึ้นไปตีกลองศึก เพื่อรักษาขวัญกำลังใจทหารว่าแม่ทัพของเขายังคงมีชีวิตเรือธงยังคงทำการรบอยู่
ระหว่างศึก เฉิน หลิน แม่ทัพเรือฝ่ายจีนตกอยู่ในภาวะคับขัน 2-3ครั้ง และเรือธงก็ตรงเข้ามาช่วยเขาทุกครั้ง เมื่อเชนหลิงมาเข้าพบอี ซุน-ชิน เพื่อขอบคุณสำหรับความช่วยเหลือ เขาพบลีวาน และได้รับแจ้งถึงตายในสนามรบ|มรณกรรมของอี ซุน-ชินChoi (2002) , p. 222 กล่าวกันว่า เชนหลิงตกใจมาก คุกเข่าลงโขกศีรษะถึง3ครั้งและร้องไห้Hawley (2005) , p. 555 ข่าวการจากไปของแม่ทัพลี แพร่สะพัดไปทั่วทั้งกองเรือผสมหมิง-โซซอนอย่างรวดเร็ว ทหารหาญทุกนาย ไม่ว่าจะหมิงหรือโซซอนต่างก็พากันร้องไห้ระงม
ศพ|ร่างไร้วิญญาณของแม่ทัพลี ถูกนำส่งไปยังบ้านเกิดที่อาซาน เพื่อฝังไว้ข้างๆบิดาของเขาตามประเพณีนิยม ศาลเจ้าถูกสร้างขึ้นมาเพื่อเป็นเกียรติให้แก่เขา
== ปฏิกิริยาของรัฐบาลโชซ็อน ==
แม่ทัพอี ซุน-ชิน นอกจากจะสามารถถล่มกองทัพญี่ปุ่นได้แล้ว ยังเป็นผู้ที่รักและเคารพในตัวทหารหาญและครอบครัวยิ่ง เขาได้รับการสนับสนุนจากชาวบ้านจากทั้งผลงานในการป้องกันประเทศชาติ และความเป็นผู้โอบอ้อมอารีย์มีเมตตาต่อประชาชน ผู้ประสบภัยสงครามอีกด้วย ผู้คนเคารพยกย่องแม่ทัพอี ซุน-ชินยิ่ง และกล่าวถึงอี ซุน-ชิน มากกว่าตำแหน่งผู้บัญชาการทหารเรือที่เขาเป็น
ในทางกลับกัน พระเจ้าซอนโจกลับไม่ได้ทำอะไรเพื่อปกป้องราชอาณาจักรของพระองค์เลย ซ้ำร้ายไปกว่านั้น พระองค์ทรงล้มเหลวในการป้องกันขอบขัณฑสีมา และการแปรพระราชฐานหนีไปจากโซลโดยทันทีของพระองค์ ทำให้ภาพลักษณ์ของพระองค์ล่มสลายลง มีความเป็นไปได้ถึงความเชื่อว่า พระเจ้าซอนโจและราชสำนัก กลับมองชัยชนะของอี ซุน-ชินและการสนับสนุนในตัวเขาเป็นหอกข้างแคร่ ที่อาจจะทำให้เขาก่อกบฏได้ในภายหลัง เฉยเช่นที่ ลี ซองเกเคยก่อรัฐประหาร ยึดอำนาจมาจากราชวงศ์โครยอปราบดาภิเษกตนเองขึ้นเป็นพระเจ้าแทโจปฐมกษัตริย์แห่งราชวงศ์โชซ็อนในปี พ.ศ. 1935 ด้วยความกลัวดังนี้ พระเจ้าซอนโจจึงทรงลงพระอาญาจองจำและทรมานอี ซุน-ชิน แต่ก็ได้ยู ซองลยองคอยช่วยกราบทูลคัดค้านโทษตายของอี ซุน-ชินไว้ถึง 2ครั้ง
ด้วยเหตุนี้ การพระราชทานรางวัลให้อี ซุน-ชิน จึงเกิดขึ้นหลังมรณกรรมของเขาเกือบทั้งหมด
ขุนนางในราชสำนักหลายคน มีส่วนสำคัญมากในการทำให้พระเจ้าซอนโจมีพระดำริต่ออี ซุน-ชินในแง่ลบ รัฐบาลโซซอนถูกดึงลงไปในวังวนแห่งการแก่งแย่งชิงดี, เกลียดชัง และแบ่งฝักแบ่งฝ่าย เหล่าขุนนางที่กลัวและเกลียดชังแม่ทัพผู้โดดเดี่ยว ทุ่มแรงกายแรงใจทำศึกเพื่อปกป้องประเทศชาติ ในขณะที่ราชสำนักกลับแตกแยกสับสน ด้วยวังวนของความอิจฉาริษยานี้ มีแผนการขัดขาอี ซุน-ชินมากมาย จนทำให้อี ซุน-ชินไม่สามารถต่อกรกับข้าศึกได้อย่างเต็มความสามารถ
นักประวัติศาสตร์เองก็ค้นพบว่า ในพงศาวดารโชซ็อนนั้น พระเจ้าซอนโจ ไม่ทรงเคยแสดงความเสียใจหรือตกใจต่อการตายของอี ซุน-ชินเลย
ความบิดเบี้ยวของราชสำนักโซซอนนี้ ดำเนินมาตลอดประวัติศาสตร์ราชวงศ์โชซ็อน ที่ส่งผลกระทบต่อสวัสดิภาพและความมั่นคงของประเทศชาติ จนมาสิ้นสุดในปี พ.ศ. 2453 เมื่อเกาหลีสูญเสียเอกราชให้จักรวรรดิญี่ปุ่น
== มรดกที่อี ซุน-ชินมอบไว้ให้อนุชนรุ่นหลัง ==
ไฟล์:E Sun-shin calligraphy.jpg|right|thumb|"ถ้าเราหวังที่จะสู้จนตัวตาย เราจักมีชีวิต แต่ถ้าไม่แล้ว เราจักตายอย่างไร้ค่า"- แม่ทัพลี
ทุกวันนี้ อี ซุน-ชินได้รับการยกย่องจากชาวเกาหลี ในฐานะวีรบุรุษผู้ยิ่งใหญ่ที่สุดตลอดกาล ชาวเกาหลีมองเขาในฐานะ ชายผู้กล้าหาญ อดทน แข็งแกร่ง มีความเสียสละ และจงรักภักดีต่อประเทศชาติ
นายพลเรือ จอร์จ อเล็กซานเดอร์ บัลลาร์ด แห่งราชนาวีอังกฤษยกย่องอี ซุน-ชินในฐานะนายทหารผู้ยิ่งใหญ่ และเปรียบเทียบเขากับ โฮราชิโอ เนลสันแห่งอังกฤษ
"เป็นเรื่องยากมากสำหรับชาวอังกฤษ ที่จะกล่าวว่ามีใครมีความสามารถเทียบเท่ากับเนลสัน แต่ถ้าจะมีใครสักคนที่สามารถเทียบเท่ากับเนลสันได้นั้น ชายคนนั้นก็คงจะเป็นผู้บัญชาการที่ยิ่งใหญ่ชาวเอเชีย ที่ไม่เคยพ่ายแม้สักครั้ง และตายในการรบกับศัตรู ทางผ่านของชายผู้นั้น ปูไว้ด้วยซากเรือรบญี่ปุ่นนับร้อยที่อัปปาง และศพทหารกล้าของข้าศึก ที่ถูกเขาส่งลงไปนอนอยู่ใต้ทะเลนอกคาบสมุทรเกาหลี ไม่พลาดหรอก และนี่ไม่ใช่การประมาณการด้วยว่า ตั้งแต่ต้นจนจบ เขาไม่เคยทำอะไรพลาดเลย งานของเขาช่างสมบูรณ์แบบ ภายใต้สถานการณ์แต่ละแบบที่หลากหลาย ยากที่จะวิจารณ์ ตลอดชีวิตทหารหาญของเขา อาจจะสรุปได้ว่า เขาไม่ได้เรียนรู้การรบทางทะเลในประวัติศาสตร์ เพื่อที่จะใช้ชี้นำเลย เขาออกรบในทะเลในแบบที่มันควรจะเป็น ตราบที่ผลลัพธ์ของการรบนั้นชัดเจน และจบลงด้วยการเป็นผู้ที่ปกป้องประเทศชาติ ที่ดำรงความสำคัญอย่างหาที่เปรียบมิได้'The Influence of the Sea on The Political History of Japan", pp. 66–67.
นายพลเรือ เทสซึทาโร่ ซาโต้ แห่งจักรวรรดินาวีญี่ปุ่น เองก็กล่าวถึงอี ซุน-ชินเอาไว้ในหนังสือของเขาที่ตีพิมพ์ในปี พ.ศ. 2451 หรือ 2 ปีก่อนเกาหลีศูนย์เสียเอกราชให้ญี่ปุ่นอย่างสมบูรณ์

"โดยประวัติศาสตร์แล้ว มีแม่ทัพเพียงไม่กี่คนที่ชำนาญในยุทธวิธีการเข้าตีตรงหน้า เข้าตีฉับพลัน การรวมกำลัง และการขยายกำลัง นโปเลียนผู้เชี่ยวชาญการยึดครองบางส่วนด้วยทั้งหมด ก็สมควรเรียกได้ว่าเป็นแม่ทัพที่ยอดเยี่ยม ในส่วนของแม่ทัพเรือ 2อัจฉริยะด้านยุทธวิธีที่สมควรจะกล่าวไว้คือ อี ซุน-ชินแห่งเกาหลี จากตะวันออก และเนลสันแห่งอังกฤษ จากตะวันตก ลีเป็นแม่ทัพเรือผู้โดดเด่นอย่างไม่ต้องสงสัย แม้ว่าเขาจะถูกจำกัดขัดขาในการรุกรานเกาหลีของญี่ปุ่น (พ.ศ. 2135-2141)|สงครามเจ็ดปี และในทางกลับกัน ความกล้าหาญและชาญฉลาดของเขา มิได้เลื่องลือไปทางตะวันตก เหตุเพราะเขาโชคร้ายที่เกิดมาในราชวงศ์โซซอน ใครก็ตามที่จะเปรียบเทียบกับอี ซุน-ชินได้นั้น ควรจะเหนือกว่า มิเชล เดอ รุยเตอร์แห่งเนเธอร์แลนด์ เนลสันนี้ ยังห่างไกลจากอี ซุน-ชินในแง่ของลักษณะนิสัยและความซื่อสัตย์ต่อตนเอง ลียังเป็นผู้ประดิษฐ์เรือรบหุ้มเกราะที่รู้จักในนามเรือเต่า(โคบุคซอน) เขาคือผู้บัญชาการทางทะเลผู้ยิ่งใหญ่อย่างแท้จริง และเป็นผู้เชี่ยวชาญงานยุทธนาวีของ 300 ปีที่ผ่านมา'A Military History of the Empire" (ภาษาญี่ปุ่น|ญี่ปุ่น: 帝國國防史論) , p. 399
ในช่วงระหว่างสงคราม เขาต้องจัดหาเสบียง-ยุทธปัจจัย เพื่อเลี้ยงกองทัพเรือด้วยตัวเอง โดยปราศจากความช่วยเหลือจากราชสำนัก เขาบันทึกในปูมการรบของเขา (นานจูง อีลกี, ฮันกุง: 이순신, ฮันจา: 李舜臣) ถึงความกัลวลในการจัดหาเสบียงอาหารในช่วงฤดูหนาว ข้าศึกของเขานั้น มีอาหารกินอิ่มหนำสำราญและมีจำนวนมากกว่า
อี ซุน-ชิน ไม่เคยร่ำเรียนวิชาทหารเรือ เนื่องด้วยราชวงศ์โซซอนไม่มีการจัดตั้งศูนย์ฝึกทหารเรือ เขาผ่านการสอบคัดเลือกทหารเมื่อเขายังหนุ่ม และเขาไม่เคยได้รับการศึกษาในวิทยาลัยเลย เขามีเพียงประสบการณ์จากการรบทัพจับศึกกับพวกหนู่เจิน ที่คอยรุกรานทางคอนเหนืออยู่เนืองๆ ความจริงแล้ว ชัยชนะที่ยุทธนาวีที่โอ๊กโป ที่เขารบชนะกองเรือญี่ปุ่นนั้น ก็เป็นการรบทางทะเลครั้งแรกของเขา และบรรดานายทหารและกะลาสีของเขา ไม่มีใครในกองเรือของเขาเคยรบทางทะเลมาก่อนเลย
สาเหตุหนึ่งที่ทำให้อี ซุน-ชินประสบความสำเร็จคือ การครอบครองปืนใหญ่ที่มีระยะยิงและอำนาจการยิงที่สูงกว่าญี่ปุ่น ในขณะที่ญี่ปุ่นหวังจะใช้การรบระยะประชิดเข้าสู้กับเกาหลี เรือเต่าของเขา ที่เพิ่งถูกปล่อยเรือลงน้ำเพียงวันเดียวก่อนสงครามจะเริ่มต้น มีประสิทธิภาพสูงมากในการเข้าตี และทะลวงแนวรบข้าศึก อี ซุน-ชินชนะศึกทางทะเลอย่างน้อย 12 ครั้ง โดยได้รับความเสียหายเพียงน้อยนิด แต่ถล่มเรือญี่ปุ่นนับพัน สังหารชีวิตทหารญี่ปุ่นนับแสน
เขาใช้รูปแบบกองเรือหลายแบบ ขึ้นกับสถานการณ์ และใช้ข้อมูลเกี่ยวกับคลื่นทะเลและกระแสน้ำทะเลให้เป็นประโยชน์ เขาใช้ความรอบรู้ในสมุทรศาสตร์ในพื้นที่ของเขาให้เป็นประโยชน์เสมอ มีหลายครั้งที่เขาล่อข้าศึก ให้เข้าไปในพื้นที่ที่เขาสามารถล้อมทำลายข้าศึกได้โดยง่าย
ในยุทธนาวีที่เกาะฮันซัน นายทหารญี่ปุ่นนายหนึ่งแหกกฎและเดินเรือมารบกับเขา อี ซุน-ชิน เป็นผู้เชี่ยวชาญยุทธศาตร์นาวี ที่ไม่มีใครในกองทัพโซซอนในสมัยนั้นเทียบเทียมได้ และไม่มีใครสามารถสร้างผลงานได้อย่างเขา หนึ่งในผลงานอันยิ่งใหญ่ที่สุดของเขาคือ การรบกวนเส้นทางลำเลียงเสียงของข้าศึก ด้วยการโจมที่ที่ผ่านการคิดคำนวณมาก่อนของเขา เขาจึงสามารถส่งกองเรือของญี่ปุ่นลงไปนอนยังก้นพระสมุทรได้อย่างสวยงาม
การปรับปรุงกองทัพเรือของเขา ไม่ได้ถูกลบล้างไปในทันทีหลังมรณกรรมของเขา เรือเต่าค่อยๆถูกลดจำนวนลงจากหน้าประวัติศาสตร์โซซอน จนกระทั่งกลายเป็นสัญลักษณ์ในตำนานในปัจจุบัน ราลวงศ์โซซอนตัดสินใจลดจำนวนทหารลง โดยเฉพาะหลังการรุกรานของแมนจู ในช่วง ค.ศ. 1630
ไฟล์:1795WoodblockPrintedBookOnYiSunSin.jpg|thumb|right|สำเนาบันทึกของอี ซุน-ชิน
อี ซุน-ชิน บันทึกความทรงจำของเขาในสมุดบันทึกอย่างละเอียด ถึงเหตุการณ์ที่เกิดขึ้น ตลอดจนหนังสือรายงานที่เขาส่งขึ้นกราบทูลพระเจ้าซอนโจ ซึ่งทำให้อนุชนได้เรียนรู้เกี่ยวกับเขาหลายอย่าง นอกจากนี้ ข้อมูลเกี่ยวกับเรือเต่าเองก็ถูกบันทึกในนี้เช่นกัน งานของเขาได้รับการตีพิมพ์เป็นภาษาอังกฤษในชื่อ ""นานจุง อิลกิ: บันทึกความสงจำยามสงครามของแม่ทัพอี ซุน-ชิน (Nanjung Ilgi: War Diary of Admiral Yi Soon-shin)"" และ ""อิมจิน จังโช: ความทรงจำของแม่ทัพลีที่มีต่อราชสำนัก (Imjin Jangcho: Admiral Yi Soon-shin’s Memorials to Court)""
เมื่อมองดูเกียรติประวัติของเชื้อสายของ อี ซุน-ชิน เชื้อสายของเขามากกว่า 200คนผ่านการสอบเข้ารับราชการทหาร กลายเป็นตระกูลสำคัญ หรือบัณฑิตสายทหาร ถึงแม้ว่าเชื้อสายของเขาจะไม่ได้มีบทบาทสำคัญ ที่ส่งผลกระทบต่อการเมืองในช่วงท้ายของราชวงศ์โซซอน แต่ราชสำนักก็ให้เกียรติต่อตระกูลอี (ฮันกึล : 이) อย่างสูง หลายคนทำงานข้าราชการสายมหาดไทยระดับสูง หลังการล่มสลายของราชวงศ์โซซอน เชื้อสายของอี ซุน-ชิน หลายคน กลายมาเป็นสมาชิกองค์การต่อต้านญี่ปุ่นเพื่อเอกราชของเกาหลี ปัจจุบัน ลูกหลานของ อี ซุน-ชิน อาศัยอยู่บริเวณโซล และอาซาน
ในเกาหลี แม่ทัพลี นอกจากจะมีชื่อเสียงจากการสร้างเรือเต่าแล้ว ยังมีชื่อเสียงจากคำพูดสุดท้ายก่อนสิ้นใจ ท่านบอกหลานของท่านให้ใส่เกราะของท่านและซ่อนศพของท่านเอาไว้มิให้ใครรู้ เพื่อมิให้ขวัญกองทัพตก โดนท่านกล่าวว่า "อย่าให้ใครรู้ว่าข้าตาย" ("나의 죽음을 알리지마라") หลังชนะศึก ทุกคนล้วนยินดีปรีดาจนกระท่านทราบข่าวการจากไปของผู้นำของตน
ราชทินนามของ อี ซุน-ชิน ชุงมูโกง (ขุนศึกผู้จงรักษ์) ถูกใช้ในเกาหลี ในฐานะราชทินนามอันทรงเกียรติอันดับ 3 และรู้จักในนาม "ตำแหน่งทางทหารผู้พิทักษ์อันเก่งกล้าสามารถแห่งชุงมู (the Cordon of Chungmu of the Order of Military Merit and Valor) " เขายังได้รับการแต่งตั้งให้เป็น เจ้าชายแห่งโด๊กปุง ชุงมูโร (충무로; 忠武路) ถนนดาว์นทาวน์ในโซลเอง ก็ตั้งตามชื่อของเขา เมือง"ชุงมู"เอง ก็ถูกเปลี่ยนชื่อเป็น"โทงยลอง" เพื่อเป็นเกียรติให้แก่ อี ซุน-ชิน ในฐานะที่เป็นที่ตั้งฐานบัญชาการของเขา (อยู่บนแนวชายฝั่งทางตอนใต้ของเกาหลี) ใน"เซโจงโน" กลางโซลมีอนุสาวรีย์ของอี ซุน-ชินตั้งไว้อยู่ นอกจากนี้ เรือพิฆาตหลากวัตถุประสงค์ของเกาหลีรุ่นหนึ่ง ก็มีชื่อชั้นว่า "ชามูกง อี ซุน-ชิน" (รหัสโครงการคือ KDX-II)
== ในวัฒนธรรมร่วมสมัย ==
มีการนำชีวประวัติของอี ซุน-ชินไปทำเป็นภาพยนตร์ 2เรื่อง ในชื่อเดียวกันคือ "อี ซุน-ชิน วีรบุรุษนักบุญ" ครั้งแรกที่ออกฉายในปี พ.ศ. 2505 เป็นภาพยนตร์ขาวดำ และทำใหม่เป็นภาพสี โดยอิงจากบันทึกสงครามของ อี ซุน-ชินในปี พ.ศ. 2514 และ พ.ศ. 2547
อี ซุน-ชิน และเรือเต่าของเขา ปรากฏในเกมส์ Age of Empire 2 อย่างไรก็ตาม เพื่อให้เกิดความสมดุล ศักยภาพของเรือเต่าจึงถูกเปลี่ยนใน 2 จุดคือ เรือเต่าเคลื่อนที่ได้ช้า ในขณะที่ของจริงแล่นได้เร็วมาก และสามารถยิงปืนใหญ่ได้จากปากมังกรด้านหน้าเท่านั้น ในขณะที่ของจริงสามารถยิงได้รอบด้าน
พ.ศ. 2548 ภาพยนตร์เกาหลี "ทหารสวรรค์" (ชอนกุน (천군; 天軍;Heaven's Soldiers) กำกับโดย มิน จุนกิ แสดงถึงอี ซุน-ชินวัยหนุ่ม (แสดงโดย ปาร์ค จุงฮุน) ที่ต่อสู้กับพวกนฺหวี่เจินร่วมกับชาวบ้านในพื้นที่ ร่วมกับทหารเกาหลีเหนือและใต้ ที่ถูกดาวหางฮัลเลย์ดึงให้พลัดมิติย้อนเวลาจาก พ.ศ. 2548 มาสู่ พ.ศ. 2115 นับว่าผิดแปลกไปกว่าฉบับอื่นที่ อี ซุน-ชินถูกนำเสนอในลักษณะของหนุ่มสิบแปดมงกุฎและค่อนข้างเพี้ยน แทนที่จะเป็นวีรบุรุษผู้กล้าหาญ (เวลาในพื้นเรื่อง เกิดก่อนการรุกรานเกาหลีของญี่ปุ่น (พ.ศ. 2135-2141)|การรุกราณเกาหลีของญี่ปุ่น ราวๆ 20 ปี) เหตุการณ์ที่นำเสนอก็ผิดเพี้ยนไปจากประวัติศาสตร์ เช่นการทัพต่อต้านพวกนฺหวี่เจินก็มิได้เกิดในปี พ.ศ. 2115 แต่เกิดในไม่กี่ปีหลังจากนั้น หลังเขาสอบเข้ารับราชการทหารได้ในปี พ.ศ. 2119 ภาพยนตร์เรื่องนี้ลงทุนตามมาตรฐานการสร้างภาพยนตร์ของเกาหลี (7-8 ล้านดอลลาร์) และประสบความสำเร็จ ภาพยนตร์เรื่องนี้ฉายให้เห็นถึงภาพของอี ซุน-ชิน ในฐานะวีรบุรุษของเกาหลีในยุคปัจจุบันและกำลังจะรวมชาติได้อย่างชัดเจน
ละครชุด "อี ซุน-ชินผู้เป็นนิรันดร์" (불멸의 이순신) จำนวน 104 ตอน ถูกนำออกฉายทางช่อง KBS ของเกาหลีใต้ ระหว่างวันที่ 4 กันยายน พ.ศ. 2547 ถึง 28 สิงหาคม พ.ศ. 2548 โดยเนื้อหาส่วนมากเป็นช่วงการรุกรานเกาหลีของญี่ปุ่น ในขณะที่สะท้อนชีวิตของแม่ทัพอีไปด้วย บทอี ซุน-ชินแสดงโดย คิม มยังมิน และได้รับรางวัลนักแสดงชายยอดเยี่ยมจากบทนี้ ละครเรื่องนี้ได้รับความนิยมมากในจีน และถูกนำมาฉายซ้ำโดยสถานีโทรทัศน์ที่เน้นด้านจริยธรรมบางช่องในอเมริกา ละครชุดนี้ถูกวิจารณ์มากในหลายๆจุด เช่นการฉายภาพอี ซุน-ชินในวัยหนุ่มว่าอ่อนแอและโดดเดี่ยว และเป็นคนที่ไม่สนใจอะไรเลยในสถานการณ์เสี่ยงตาย อย่างไรก็ตาม ละครชุดนี้ได้รับการกล่าวขานว่า มีมิติของมนุษย์ปุถุชนมากกว่าชุดอื่นๆ ละครชุดนี้ฉายภาพของอี ซุน-ชินในภาพของมนุษย์ปุถุชน ที่ต้องฝ่าฟันภยันอันตรายเพียงลำพัง ไม่ใช่วีรบุรุษที่ฟ้าประทานลงมา ละครเรื่องนี้กลายเป็นหัวข้อพูดคุยกันมากขึ้นเพราะบังเอิญเป็นช่วงที่ญี่ปุ่นประกาศว่าเกาะโตกโดเป็นของญี่ปุ่น ไม่ใช่เกาหลีใต้
สำหรับวรรณกรรม พ.ศ. 2544 คิมฮุนแต่งวรรณกรรมเรื่องแรกของเขาชื่อ "บทเพลงแห่งดาบ" ออกวางขายและประสบความสำเร็จ โดยวรรณกรรมเรื่องนี้แต่งเป็นร้อยกรอง บรรยายในลักษณะบุรุษที่1 โดยตัวของอี ซุน-ชินเอง คิมฮุนได้รับรางวัล Dongin Literature Award ในฐานะวรรณกรรมที่ได้รับการยกย่องสูงสุดในชาติ
ใน พ.ศ. 2557 ภาพยนตร์เรื่อง อีซุนชิน ขุนพลคลื่นคำราม "Roaring Currents" (ฮันกึล : 명량) มีเนื้อหาว่าด้วยการที่ญี่ปุ่นรุกรานเกาหลี และถูกปราบโดย อี ซุน-ชิน เข้าฉายในช่วงกลางปี เป็นภาพยนตร์ประวัติศาสตร์ที่ทำยอดขายตั๋วเกิน 10 ล้านใบ ภายในเวลาเข้าฉายเพียง 12 วัน ถือว่าเป็นภาพยนตร์ที่ใช้เวลาน้อยที่สุดสำหรับการขายตั๋วผ่านหลัก 10 ล้านใบ ของวงการภาพยนตร์เกาหลี และทำลายสถิติยอดขายตั๋วเรื่อง "Avatar" ที่ 13.62 ล้านใบ ได้ไม่ยาก โดยใช้เวลาเข้าฉายเพียง 18 วัน และกลายเป็นภาพยนตร์เกาหลีเรื่องแรกที่ทำรายได้ในประเทศมากกว่า 100 ล้านดอลลาร์สหรัฐ ซึ่งนักแสดงผู้รับบท อี ซุน-ชิน คือ ชอยมินซิก
== อ้างอิง ==
หมวดหมู่:อี ซุน-ชิน|
หมวดหมู่:บุคคลที่เกิดในปี พ.ศ. 2088
หมวดหมู่:ทหารเรือชาวเกาหลี
หมวดหมู่:พลเรือเอกชาวเกาหลี
หมวดหมู่:จอมพลเรือชาวเกาหลี
หมวดหมู่:นายพลชาวเกาหลี
หมวดหมู่:ขุนศึก
หมวดหมู่:ชาวเกาหลี
หมวดหมู่:กองทัพเรือโชซ็อน
หมวดหมู่:การบุกครองเกาหลีของญี่ปุ่น (ค.ศ. 1592–98)
หมวดหมู่:ยุทธนาวีอ่าวอกโพ